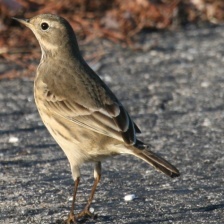
Species: AMERICAN PIPIT
Scientific name: ANTHUS RUBESCENS